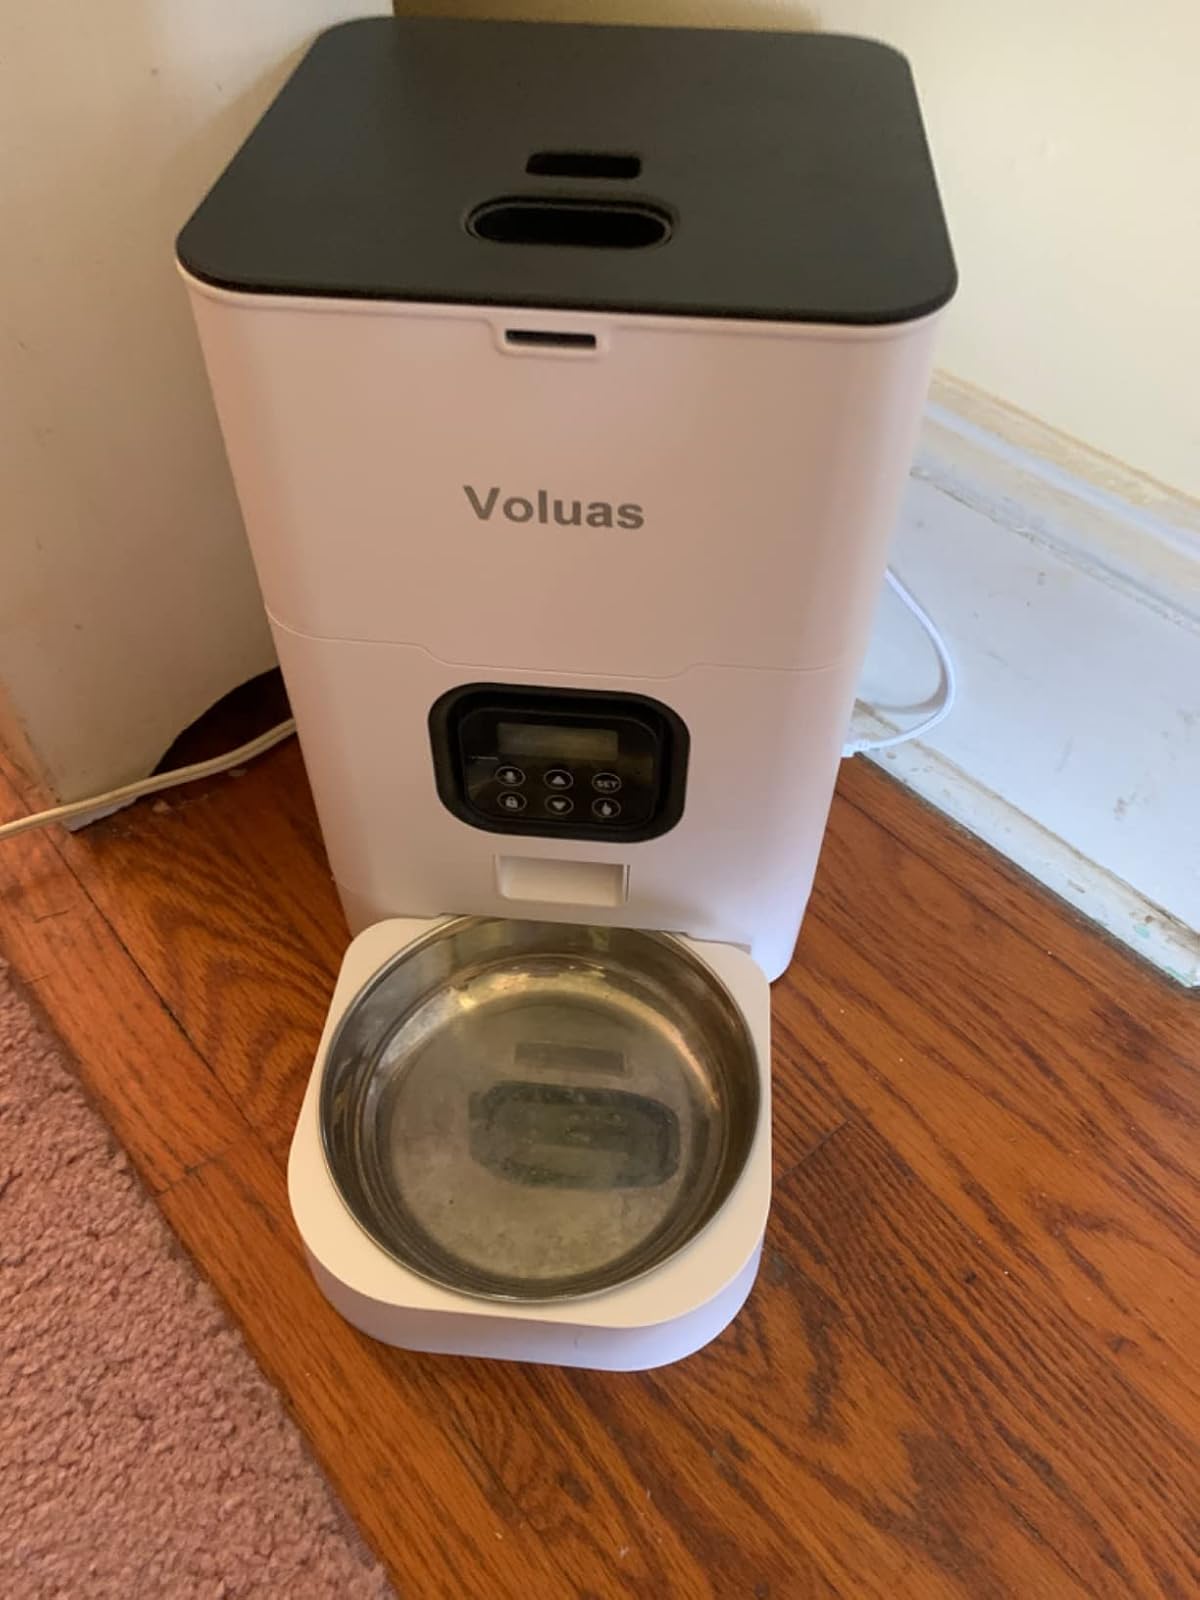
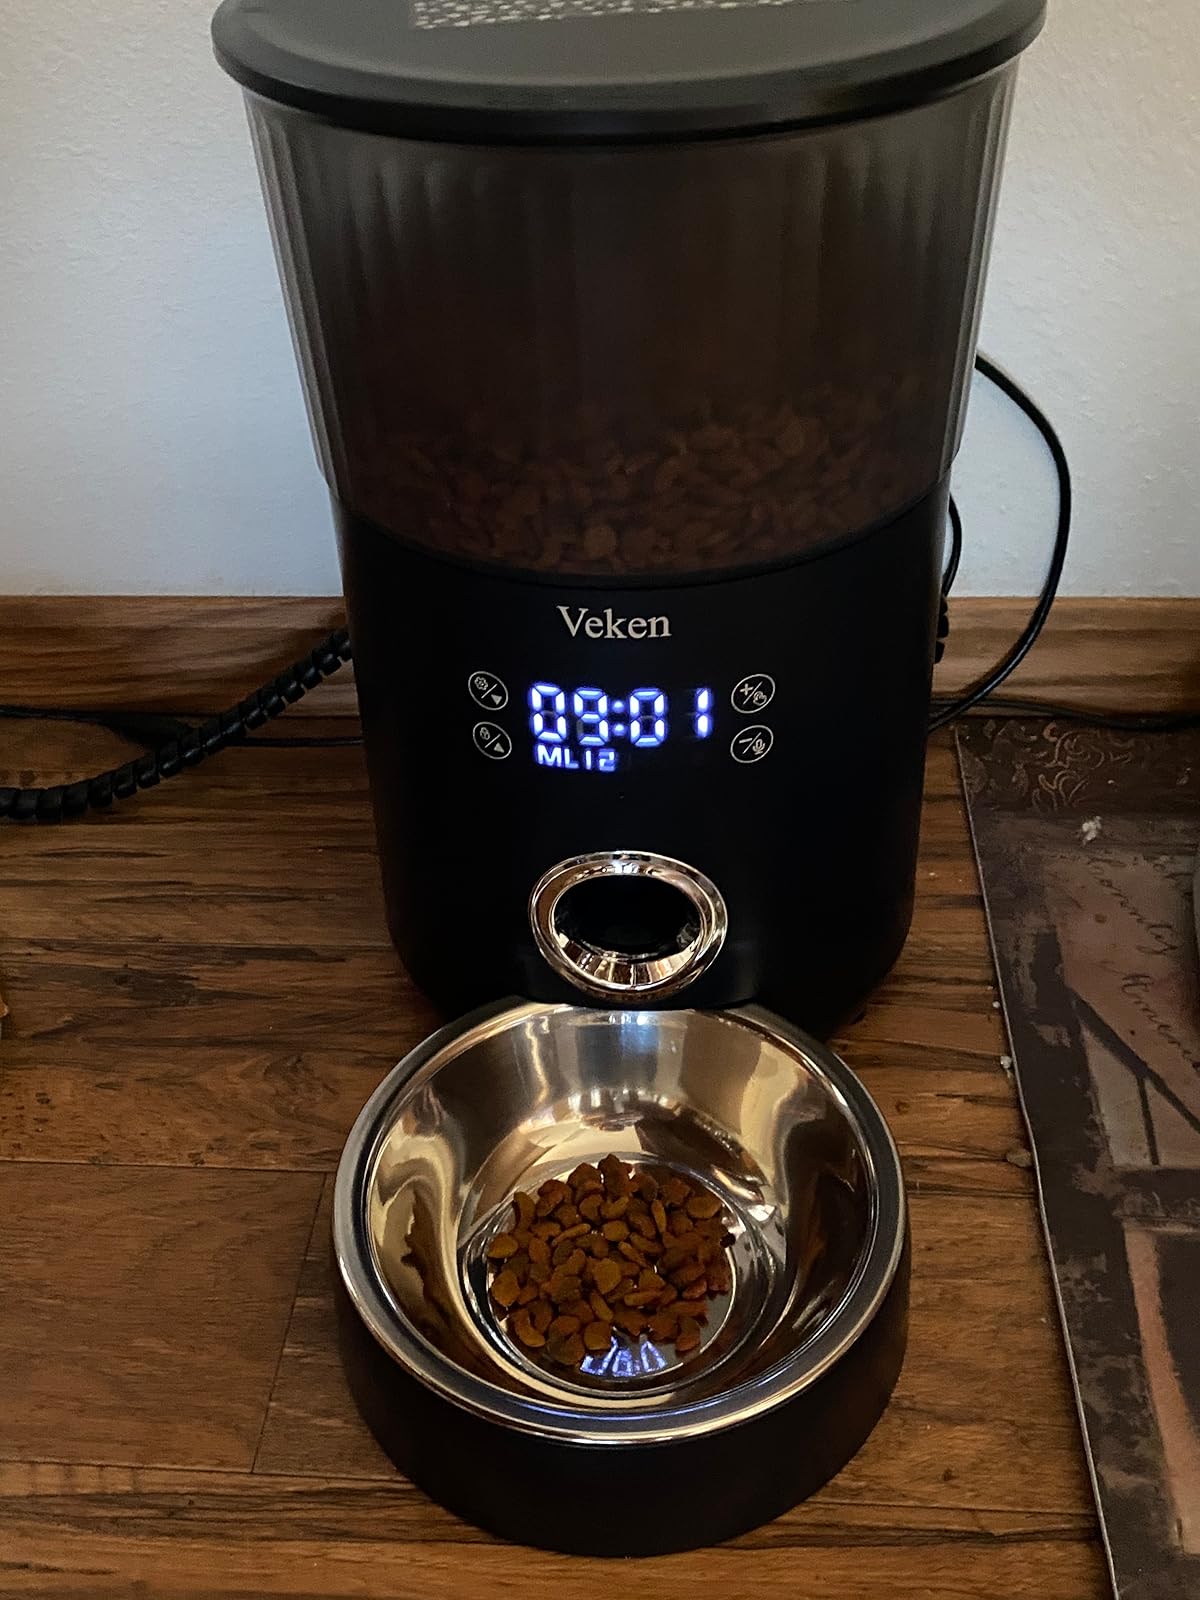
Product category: items_feeder
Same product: no